Medal of Aeronautic Valor

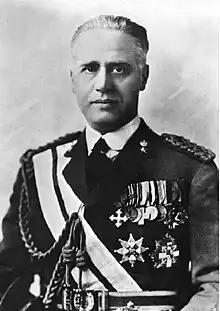
Alessandro Guidoni, the first recipient of the medal

Proposals for a medal awarded to aviators had begun as early as 1913 but were put on hold with the outbreak of World War I. Discussions resumed with the official formation of the Regia Aeronautica Italiana (Italian Royal Air Force) as a separate service in 1923. The medal was finally instituted by Victor Emmanuel III of Italy's decree of 27 November 1927. The criteria for conferral remained virtually unchanged until 1939, when a decree restricted its award solely to members of the Italian military. The restriction remained in place after the country became the Italian Republic in 1946. In 2010, the medal was absorbed into the Italian Military Code. The principal change was the restoration of eligibility to civilians.